Mark Blicavs

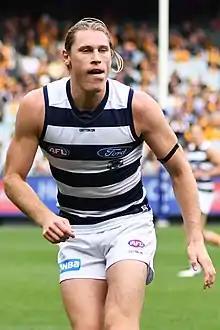
Blicavs playing for Geelong in April 2019

Mark Blicavs (born 28 March 1991) is a professional Australian rules footballer for the Geelong Football Club in the Australian Football League (AFL). He made his debut for the club in round one of the 2013 AFL season.